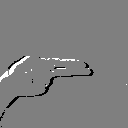
ASL letter: h